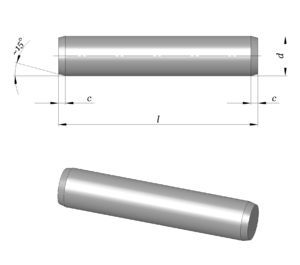
Le chanfrein est la petite surface formée par une arête abattue. Cette surface plate est souvent obtenue par limage de l'arête d'une pièce en pierre, en bois ou en métal. Généralement, le chanfrein entre deux faces à angle droit est à 45°.